Yumi Sakugawa

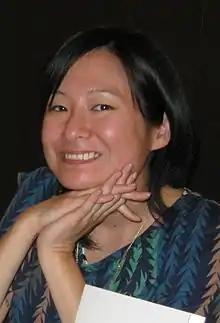
Yumi Sakugawa, photographed at the LA Zine Fest, 2013

She was one of the participating artists in the Giant Robot Biennale 4 which will be featured at the Japanese American National Museum between October 2015 and January 2016.